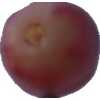
Label: pink_grape